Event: Nepal Earthquake
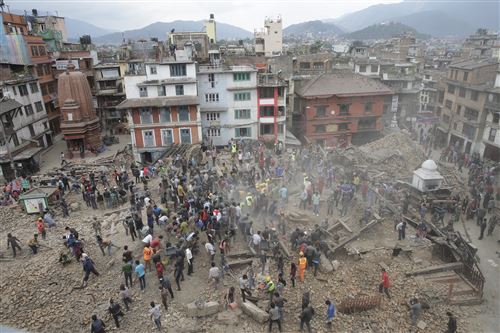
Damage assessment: damage